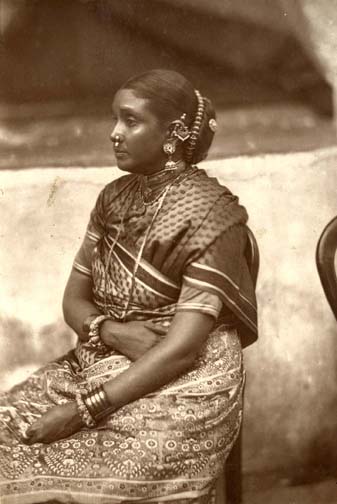
ชาวทมิฬ

| group = ทมิฬ
| native_name = தமிழர்
| native_name_lang = ta
| image = Tamil Sari.jpg
| caption = หญิงทมิฬสวมชุดส่าหรีพื้นเมือง
| population = ประมาณ 76 ล้านคน
| pop1 = 76,993,814 (2016)
| pop2 = 3,135,770 (2012)
| pop3 = 1,800,000 ethnologue.com
| pop4 = 188,591 (2010)
| region5 = อื่น ๆ
| pop5 = ดูที่ชาวทมิฬโพ้นทะเล
| langs = ภาษาทมิฬ|ทมิฬ
| religions = ส่วนใหญ่นับถือศาสนาฮินดูส่วนน้อยนับถือศาสนาอิสลาม|อิสลามศาสนาคริสต์|คริสต์ศาสนาพุทธ|พุทธศาสนาเชน|เชนอเทวนิยม และอื่นๆ
| related = ทราวิฑอื่น ๆชาวสิงหล|สิงหล
ชาวทมิฬ () เป็นชาติพันธุ์ที่จัดอยู่ในกลุ่มทราวิฑ|ทราวิฑหรือดราวิเดียนซึ่งเป็นชนพื้นเมืองดั้งเดิมของอนุทวีปอินเดีย ใช้ภาษาทมิฬเป็นภาษาแม่ ส่วนใหญ่อาศัยอยู่ในรัฐทมิฬนาฑูและปูดูเชร์รีของประเทศอินเดีย และอาศัยอยู่ในจังหวัดเหนือ จังหวัดตะวันออก และอำเภอปุตตลัมManual of the Puttalam District of the North-Western Province of Ceylon (1908), Frank Modder, p. 55.ของประเทศศรีลังกา ประมาณการว่ามีชาวทมิฬราว 76 ล้านคนทั่วโลก ถือเป็นชาติพันธุ์ที่มีวัฒนธรรมเก่าแก่ชาติหนึ่งที่คงดำรงอยู่จนถึงยุคปัจจุบัน มีชาวทมิฬอาศัยในประเทศอินเดียคิดเป็นร้อยละ 5.9 ในประเทศศรีลังการ้อยละ 24.9 ในประเทศมอริเชียสร้อยละ 10.8 ในประเทศมาเลเซียร้อยละ 7 และในประเทศสิงคโปร์ร้อยละ 5 ของประชากรทั้งหมดในประเทศ
==อ้างอิง==
หมวดหมู่:กลุ่มชาติพันธุ์ในประเทศอินเดีย
หมวดหมู่:ชาวทมิฬ
หมวดหมู่:กลุ่มชาติพันธุ์ในประเทศศรีลังกา